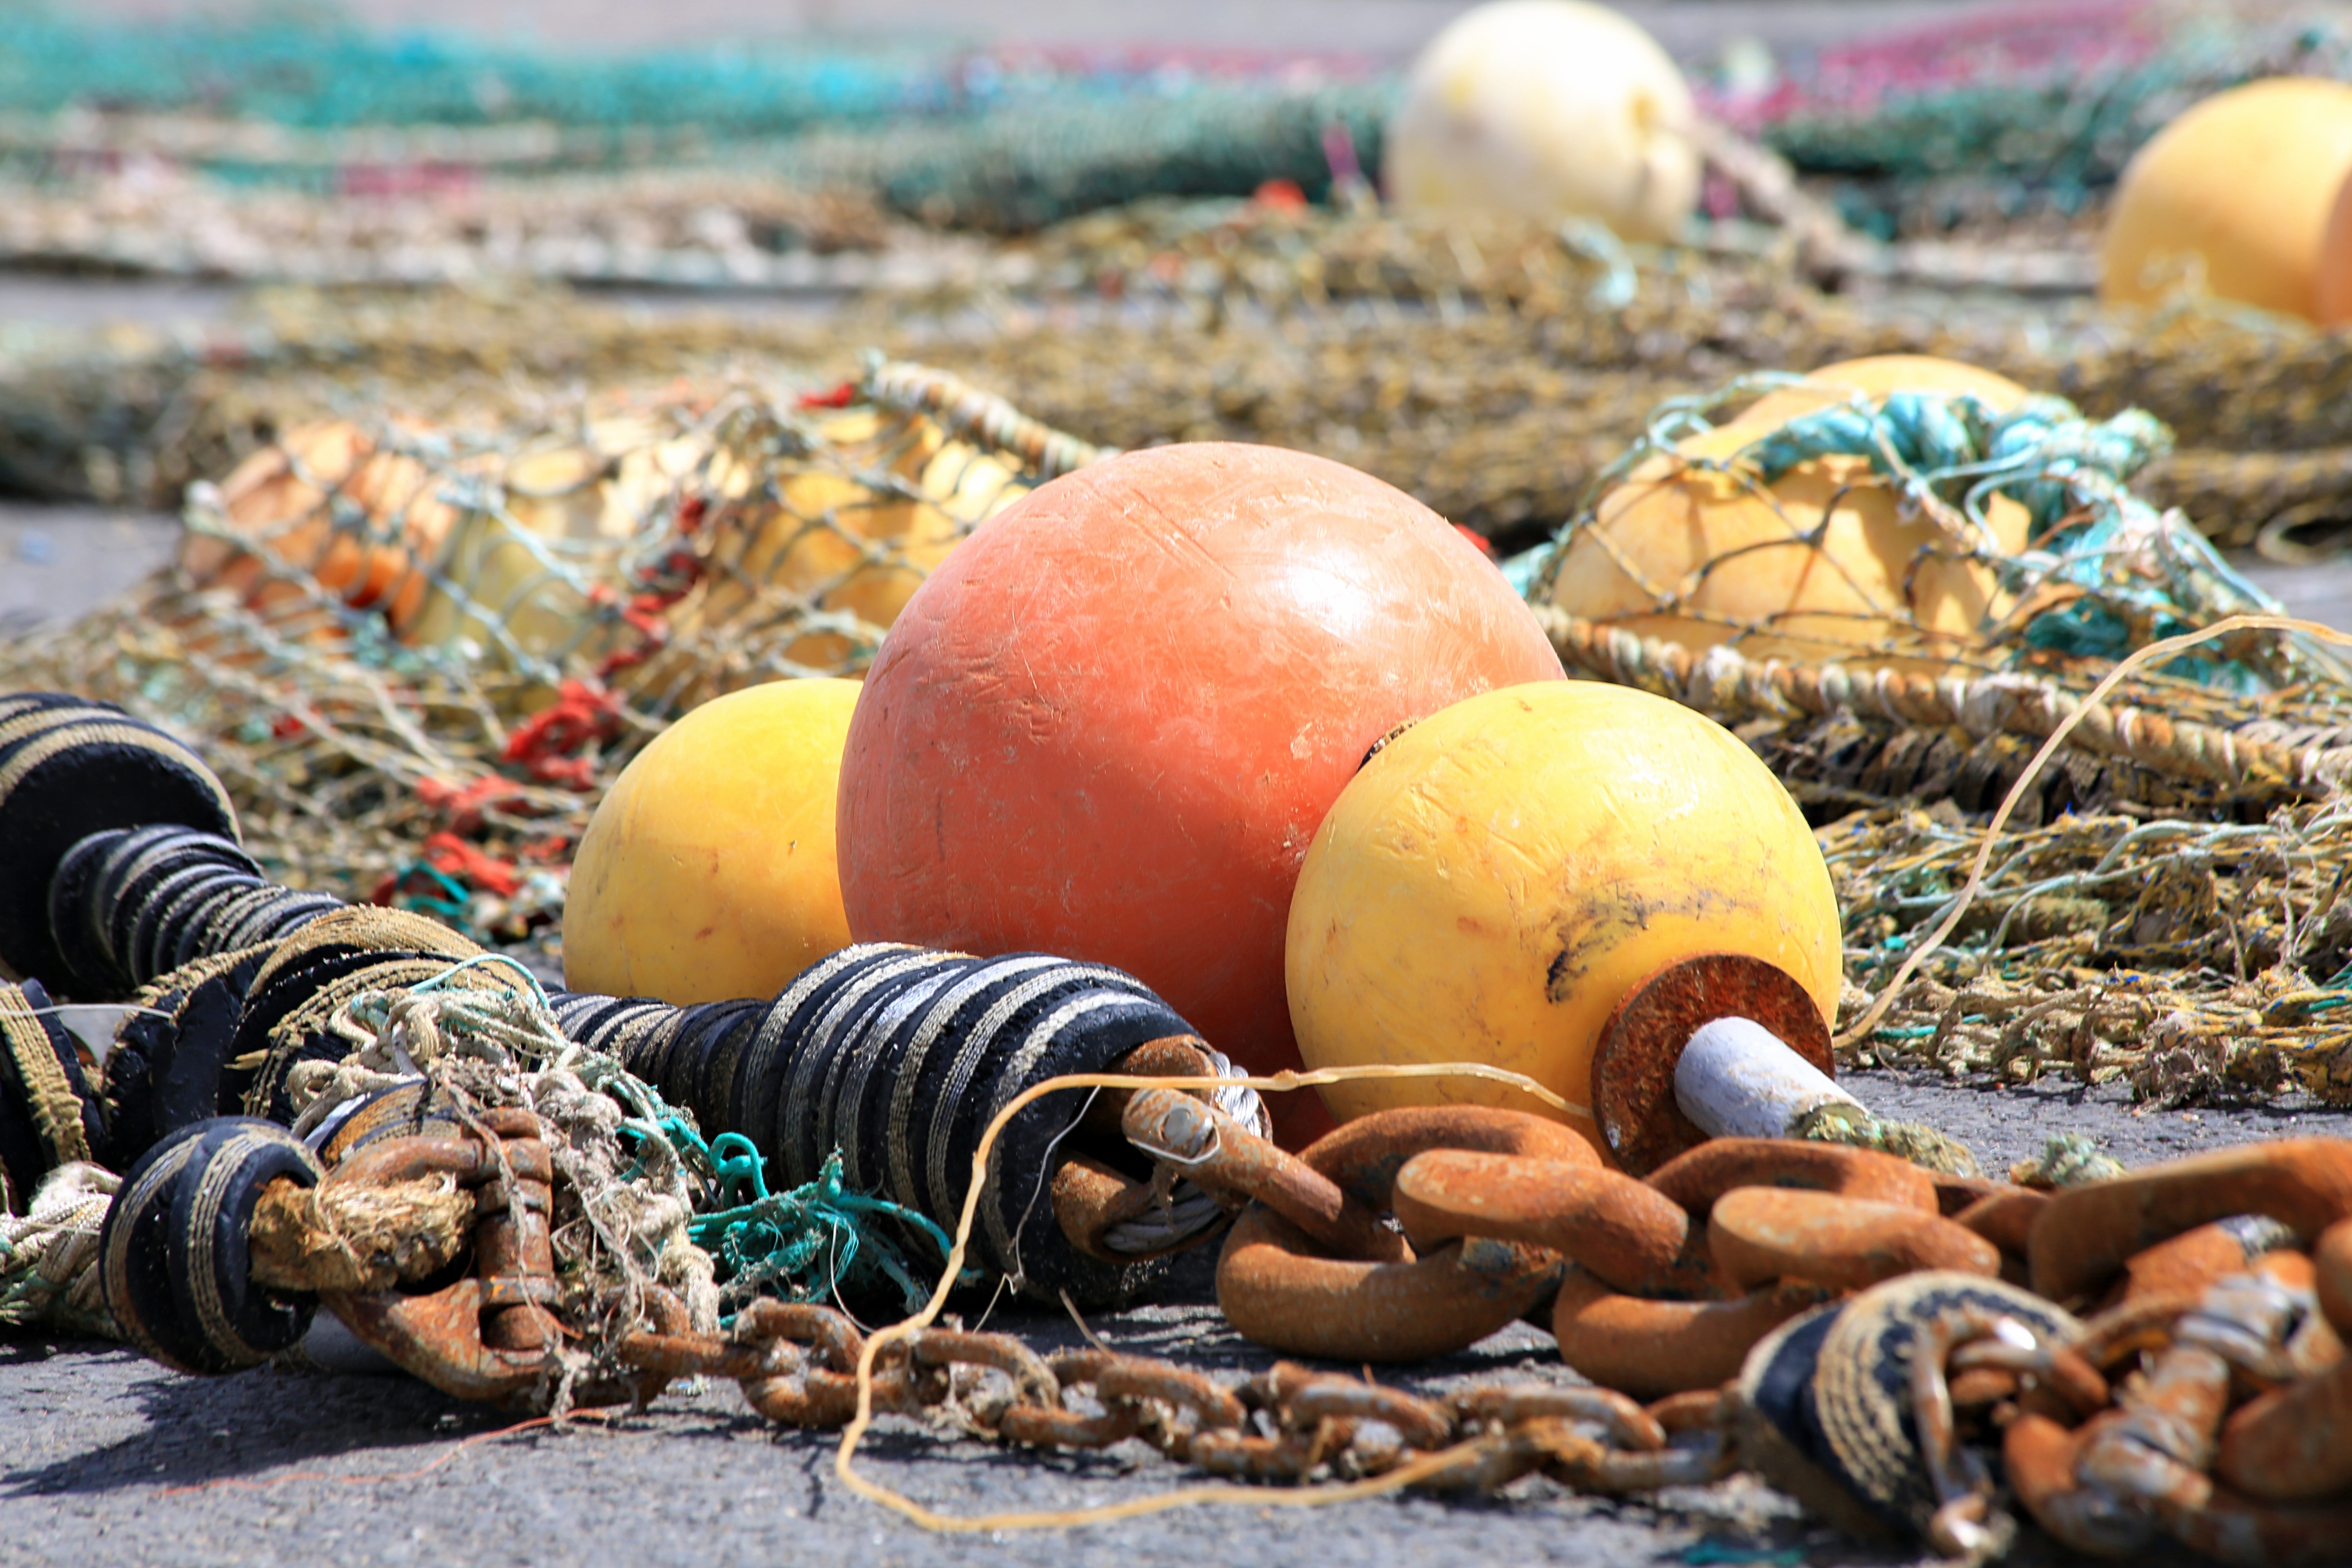
sea, rope, recreation, food, fishing, fisherman, port, buoy, waste, netting, trawler, marin, fishing port, fishing nets